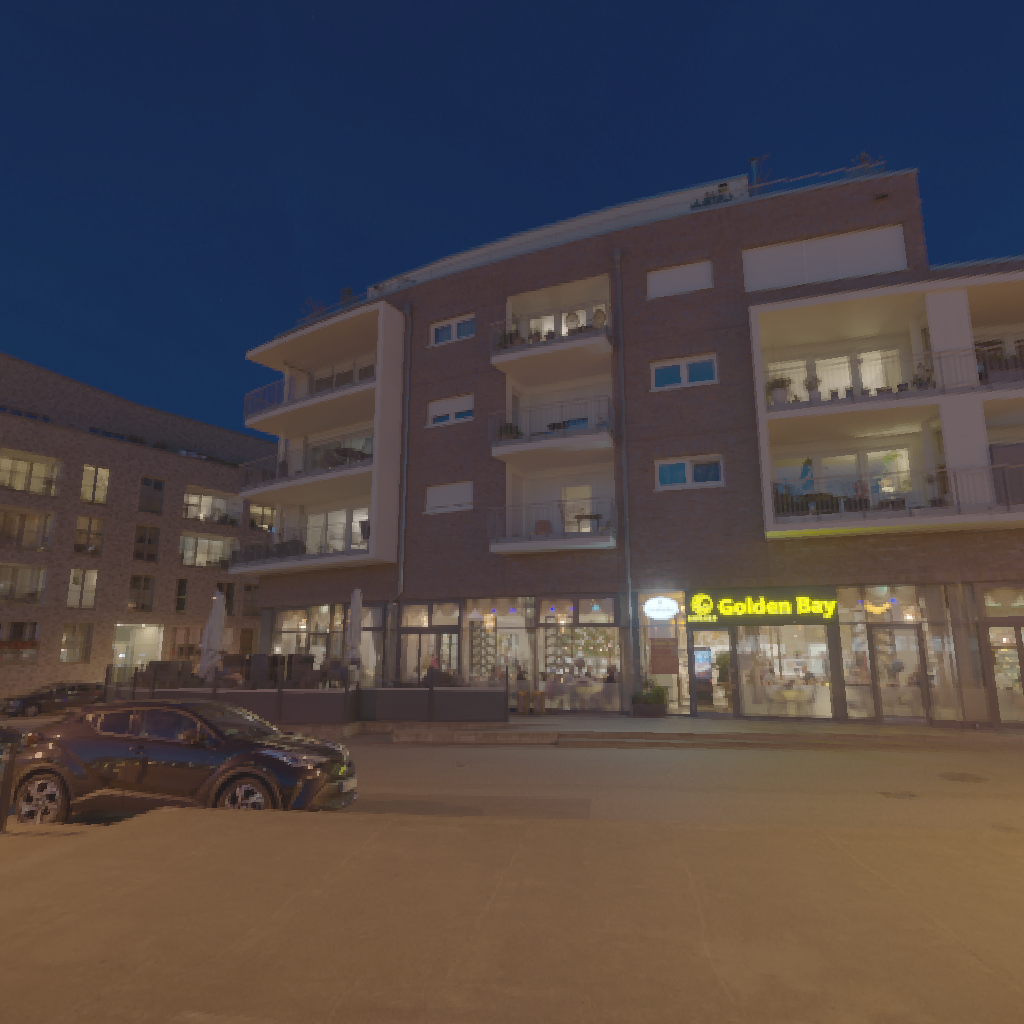
scene-linear HDR photo, Golden Bay, outdoor, with visible sun, lamp, pier, river, bridge, city, night, urban, artificial light, high contrast, clear, high dynamic range, physically based lighting